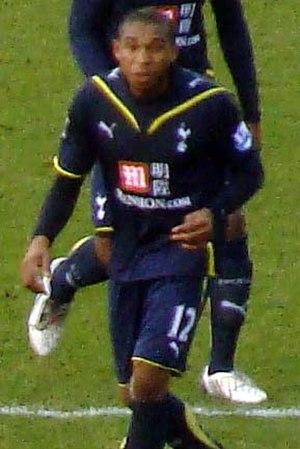
Wilson Roberto Palacios Suazo est un footballeur international hondurien né le 29 juillet 1984 à La Ceiba. Il évolue au poste de milieu de terrain avec le Miami FC.